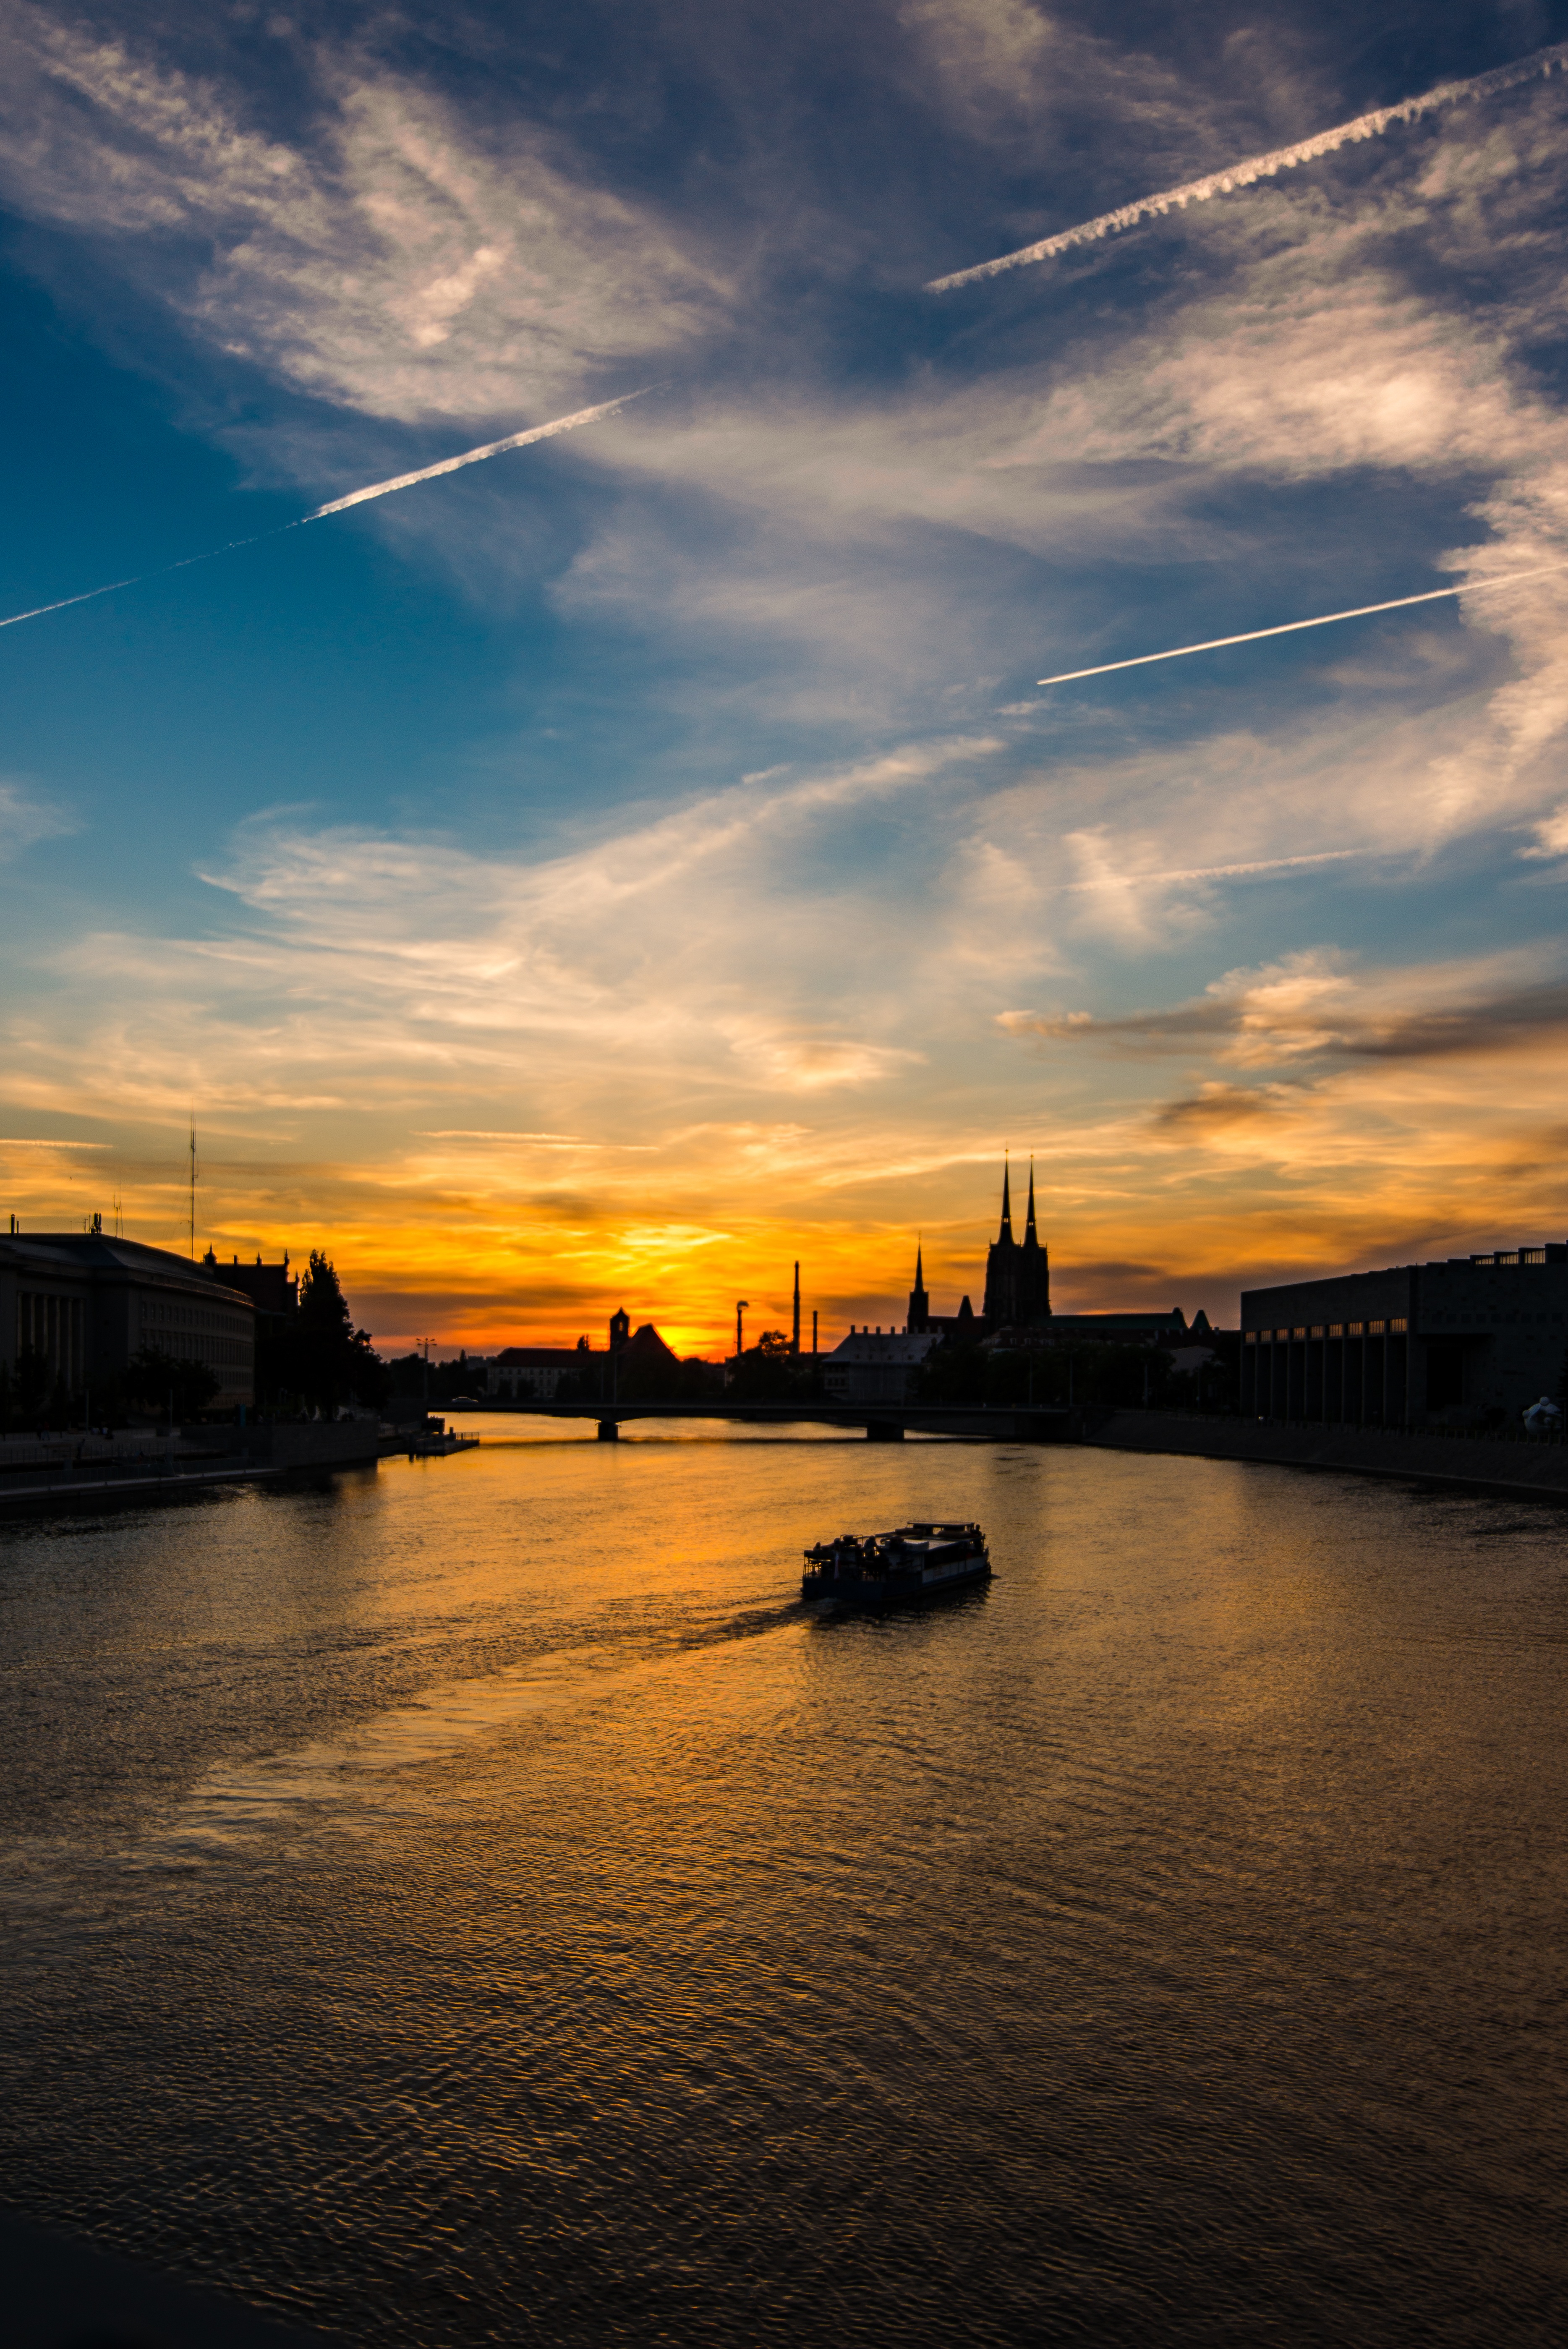
landscape, sea, coast, water, ocean, horizon, cloud, architecture, sky, sun, sunrise, sunset, bridge, skyline, night, sunlight, morning, wave, building, old, dawn, city, urban, river, cityscape, panorama, summer, travel, dusk, panoramic, europe, evening, reflection, poland, afterglow, wroc aw